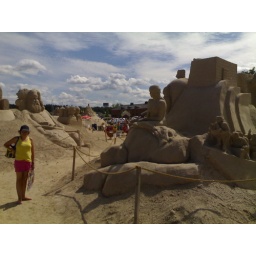
Sanna by the sand castle